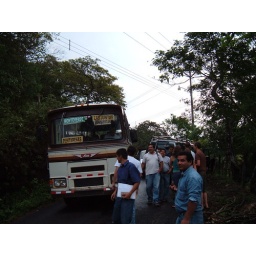
Tamarindo to Monteverde-- the bus had to unload to get around our car accident